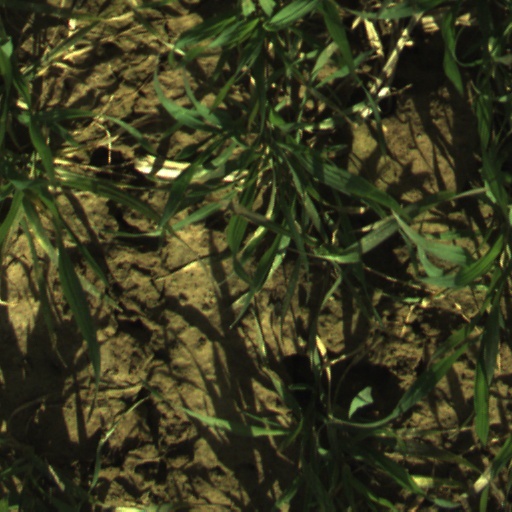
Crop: wheat